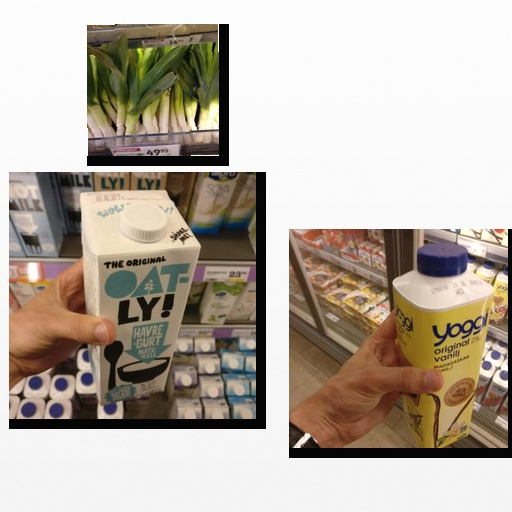
Food items: leek, vanilla_yoghurt, oat_yogurt